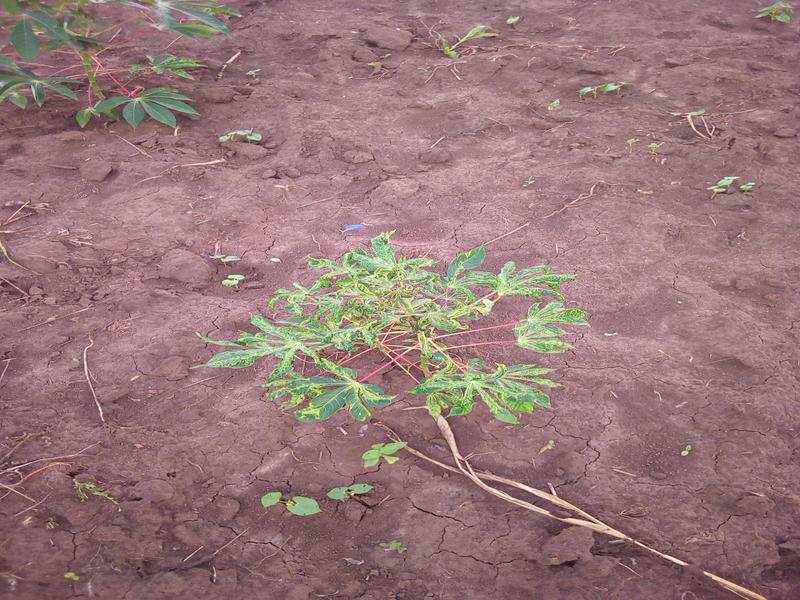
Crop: cassava
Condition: mosaic_disease